Henry Tandey

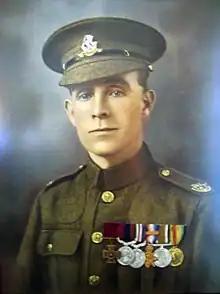
Private Henry Tandey, VC

Lance Corporal Henry James Tandey VC, DCM, MM (born Tandy, 30 August 1891 – 20 December 1977) was a British recipient of the Victoria Cross, the highest award for gallantry in the face of the enemy that can be awarded to British and Commonwealth forces. He was the second most highly decorated British private of the First World War and is most commonly remembered as the soldier who allegedly spared Adolf Hitler's life near the end of the war. Born with the family name of Tandy, he later changed his surname to Tandey after problems with his father, and because of this, some military records have a different spelling of his name.